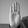
ASL letter: B